Sandra Echeverría

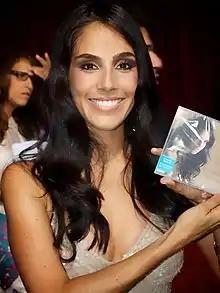
Echeverría in September 2011.

In 2012, she starred in "Relaciones Peligrosas" under Telemundo Studios, with Gabriel Coronel. In 2012 she starred in Matt Piedmont's comedy "Casa de Mi Padre" as Miguel Ernesto's wife (in the flashback). The telenovela "La Traicion" (2008) was originally announced with Mario Cimarro, Sandra Echeverría and Gabriel Porras as stars. Danna Garcia replaced Echeverría and Salvador del Solar replaced Porras, who took the male lead in Madre Luna. In 2012, Echeverría starred in an Oliver Stone Movie, "Savages" as Magda, Elena's daughter which was played by Salma Hayek.